Fort Dick, California

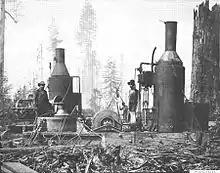
From the book <a href="https%3A//web.archive.org/web/20070702095948/http%3A//www.nps.gov/history/history/online_books/redw/">Redwood National Forest, Plate XXIII

Fort Dick (Tolowa: "Mvn-des-chuu-dvn") is a small unincorporated community and census-designated place (CDP) in rural Del Norte County, California. Fort Dick is around five miles (eight kilometers) north of Crescent City, California, and around south of the California–Oregon state line. Its population is 912 as of the 2020 census, up from 588 from the 2010 census. It is located on the U.S. Route 101 corridor on the Redwood Coast. A post office was set up in 1917.